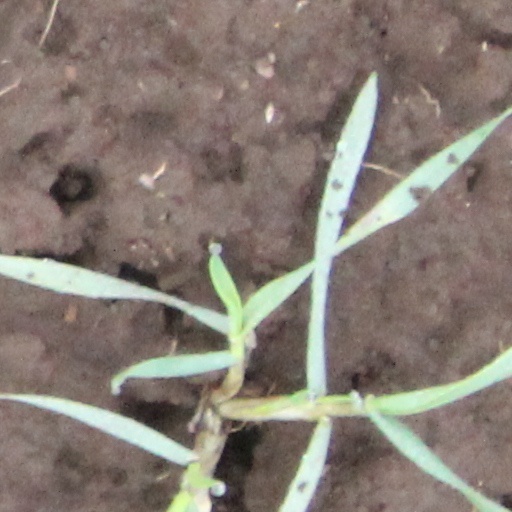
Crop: wheat